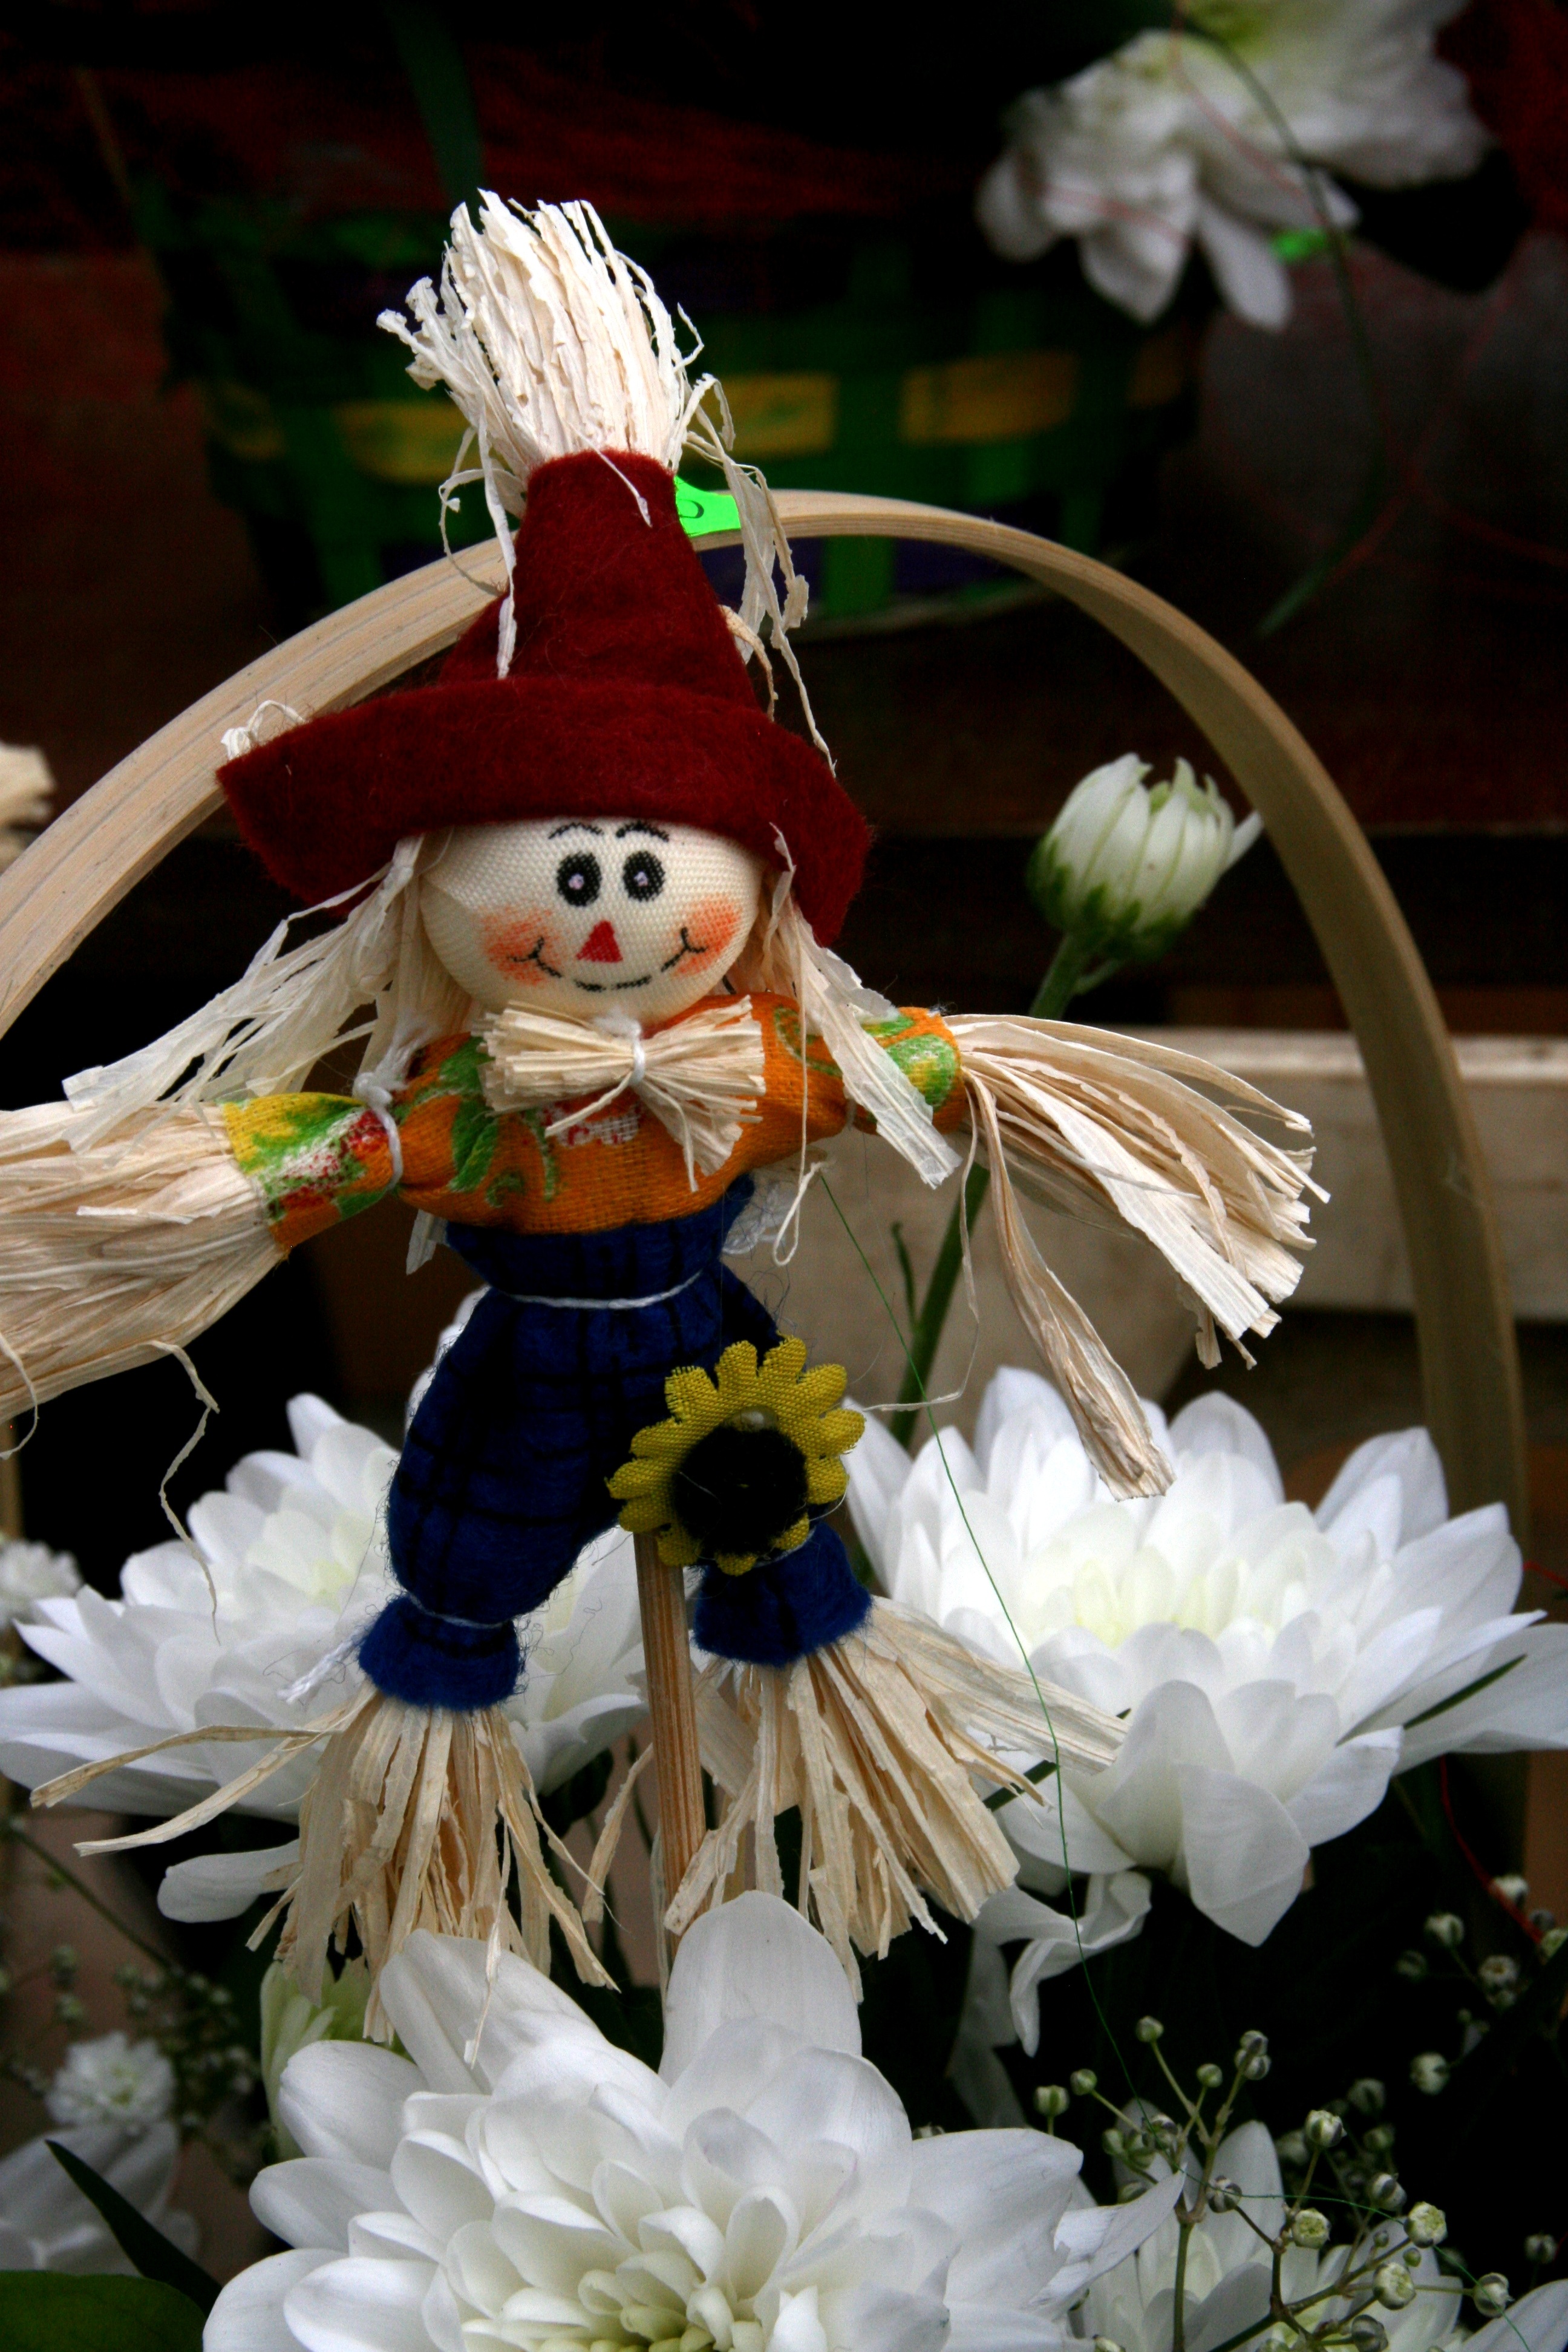
white, flower, spring, toy, scarecrow, costume, fictional character